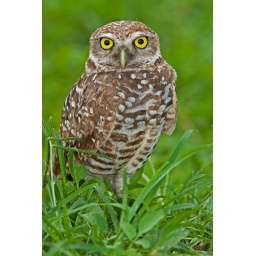
Burrowing Owl standing in grass near burrow